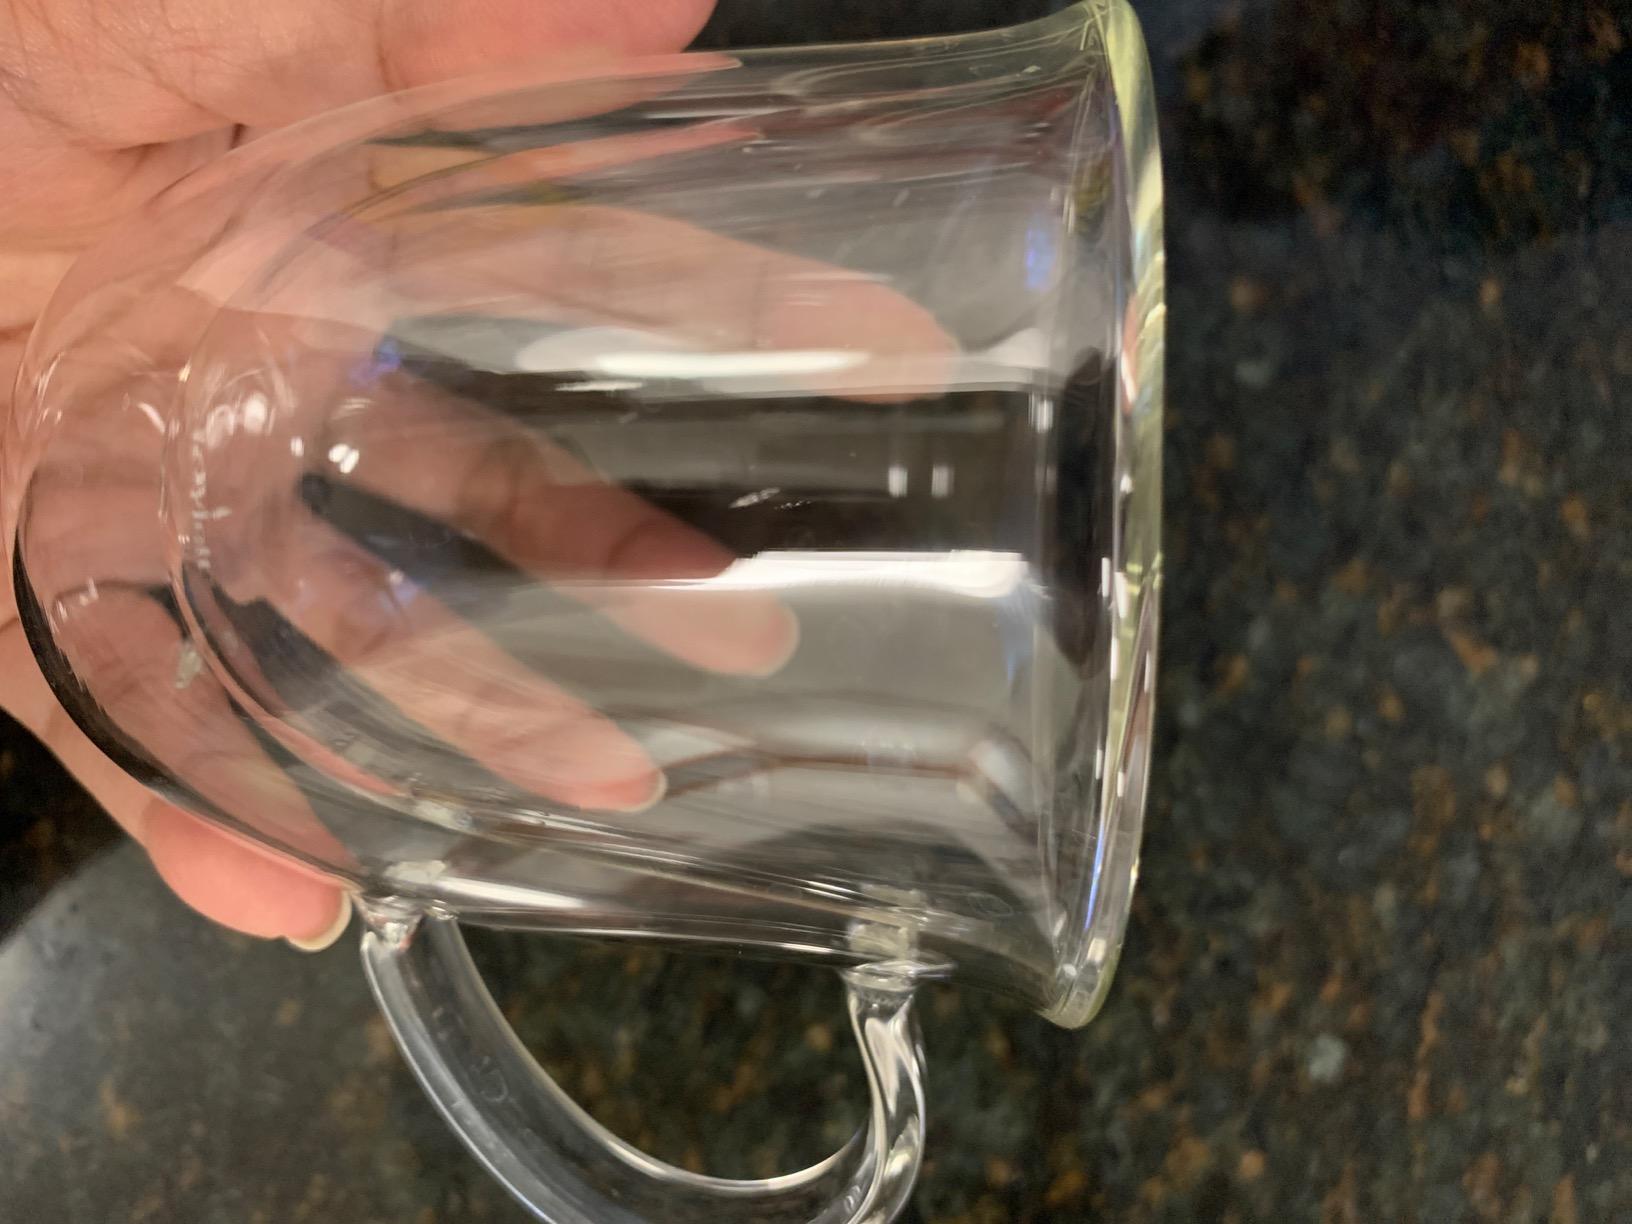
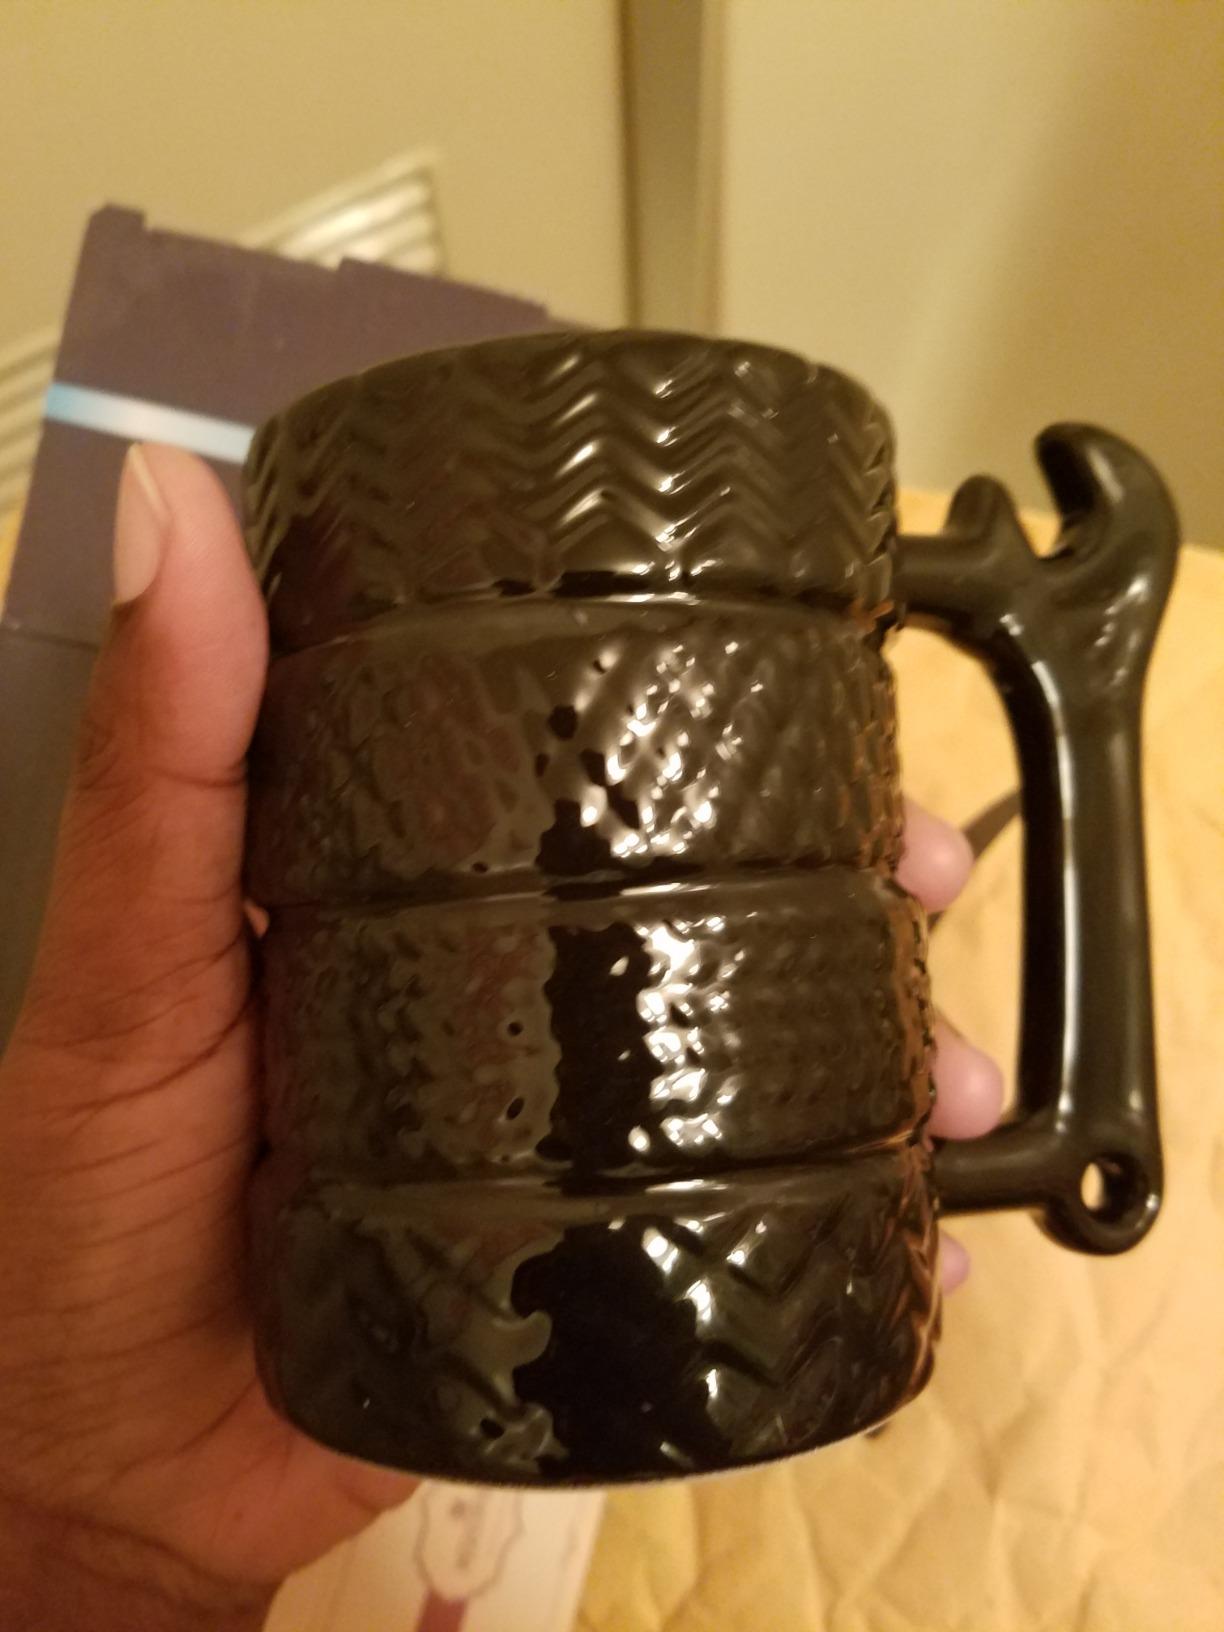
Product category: items_mug
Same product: no